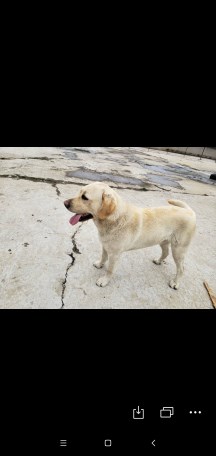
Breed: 3580-n000122-Labrador_retriever